Ashik

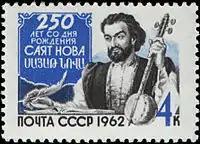
Armenian stamp of Sayat-Nova

The most popular ashug is Sayat-Nova, the legendary 18th-century ashug known for his iconic songs, creativity and poetic mastery. He has memorials placed for him in Georgia and Armenia. The name Sayat-Nova has been given several interpretations. One version reads the name as "Lord of Song" (from Arabic "sayyid" and Persian "nava") or "King of Songs". Others read the name as grandson (Persian "neve") of Sayad or hunter ("sayyad") of song.